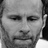
Emotion: sad